Kalugumalai Jain Beds

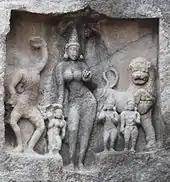
Jain Yakshini Ambika

There are 98 inscriptions related to Jainism at the Kalugumalai Jain Beds site, the largest known concentration of Jain inscriptions in far south India at a single site. These are found below the reliefs of Tirthankaras and yakshis, as well as near the hollowed out beds. Most are records of donors and gifts. Some contain information and names of mendicants, both men and women. Of the 98, 21 inscriptions (20%) in Kalugumalai mention women mendicants. This is in contrast to 8th to 13th-century Jain inscriptions found elsewhere in Tamil Nadu, where the mention of women is relatively rare to a few (0 to 4%). According to John Cort – a Jain studies scholar, Kalugumalai is an important Jain site in part because it stands out as an exception where Digambara tradition women rose to prominence over its early history. The Digambara tradition teaches rejection of all possessiveness including clothes, which leads to its mendicants living, socially interacting and traveling in complete nudity. Historic evidence of major groups of Digambara Jain women mendicants is rare, except in Kalugumalai where the local culture allowed female monastic traditions to flourish for few centuries after around the 9th, before it disappeared.